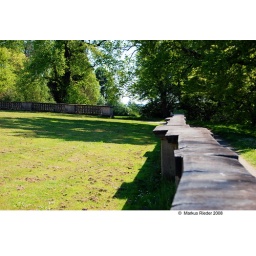
The wall around the castle